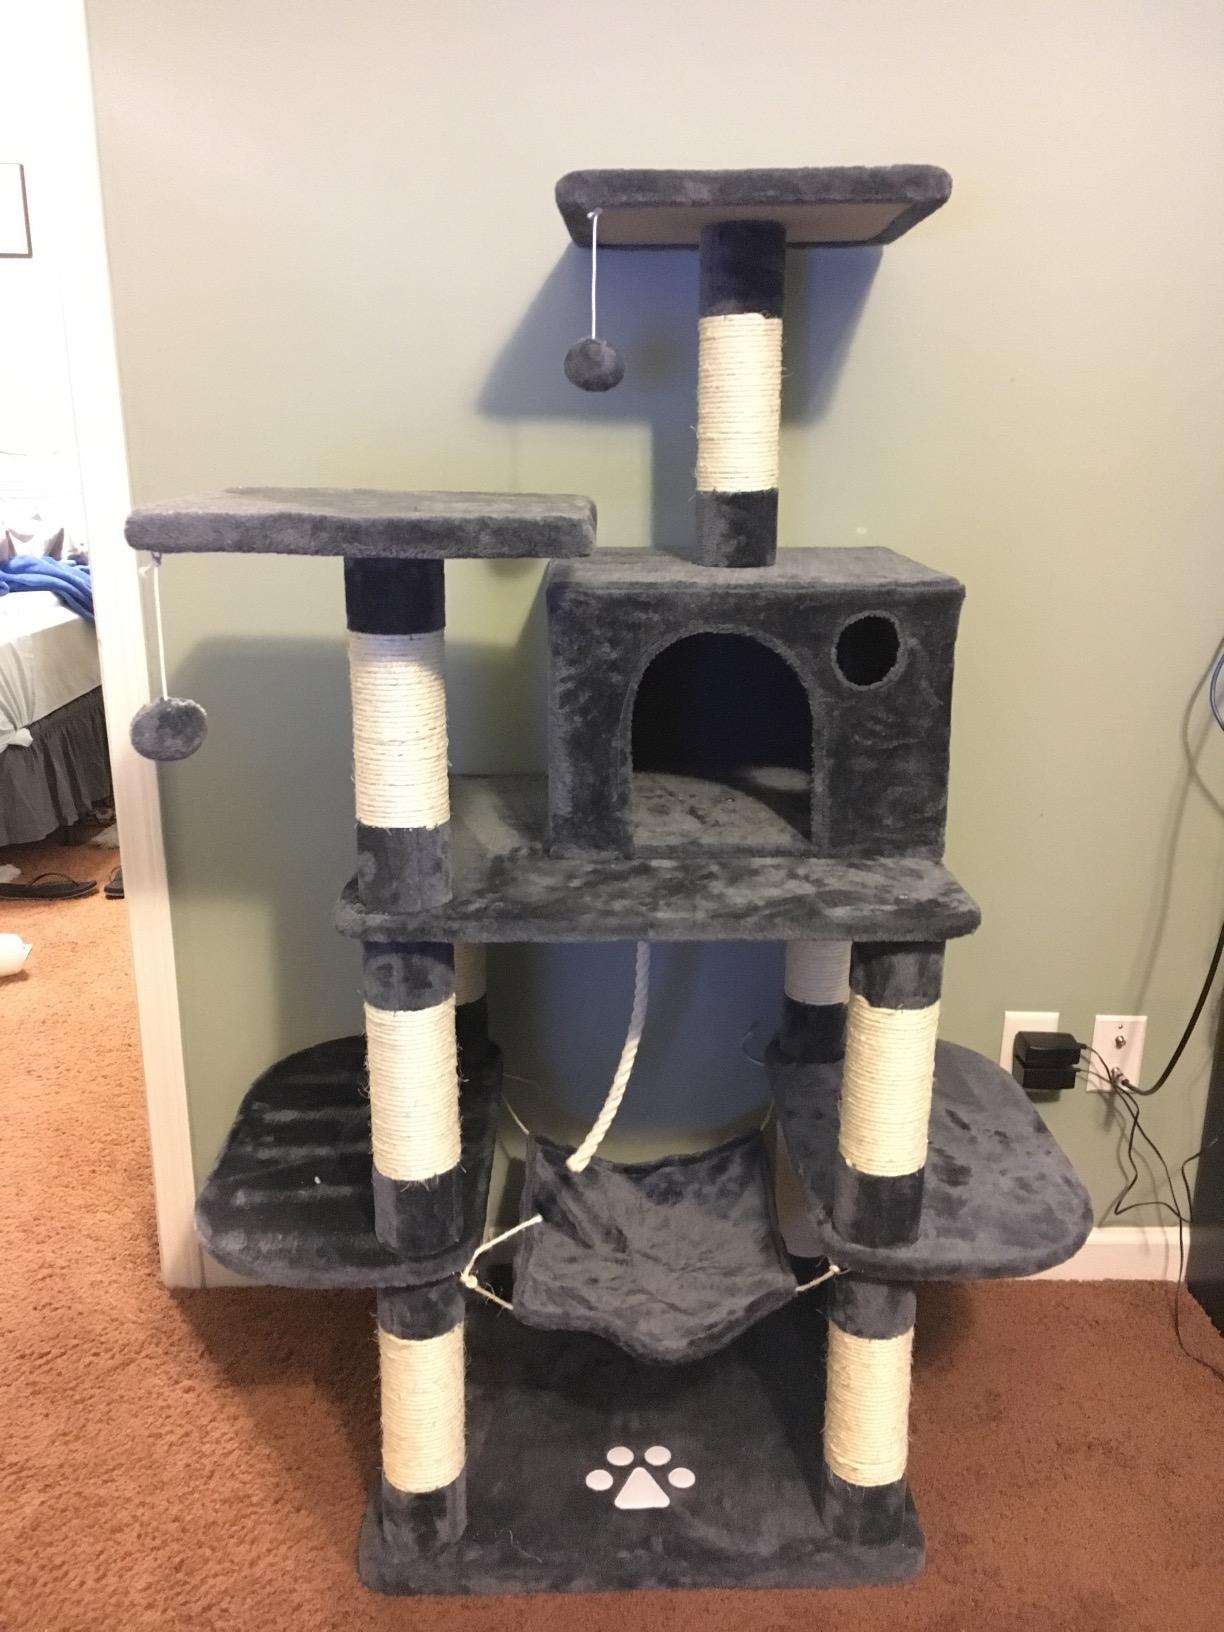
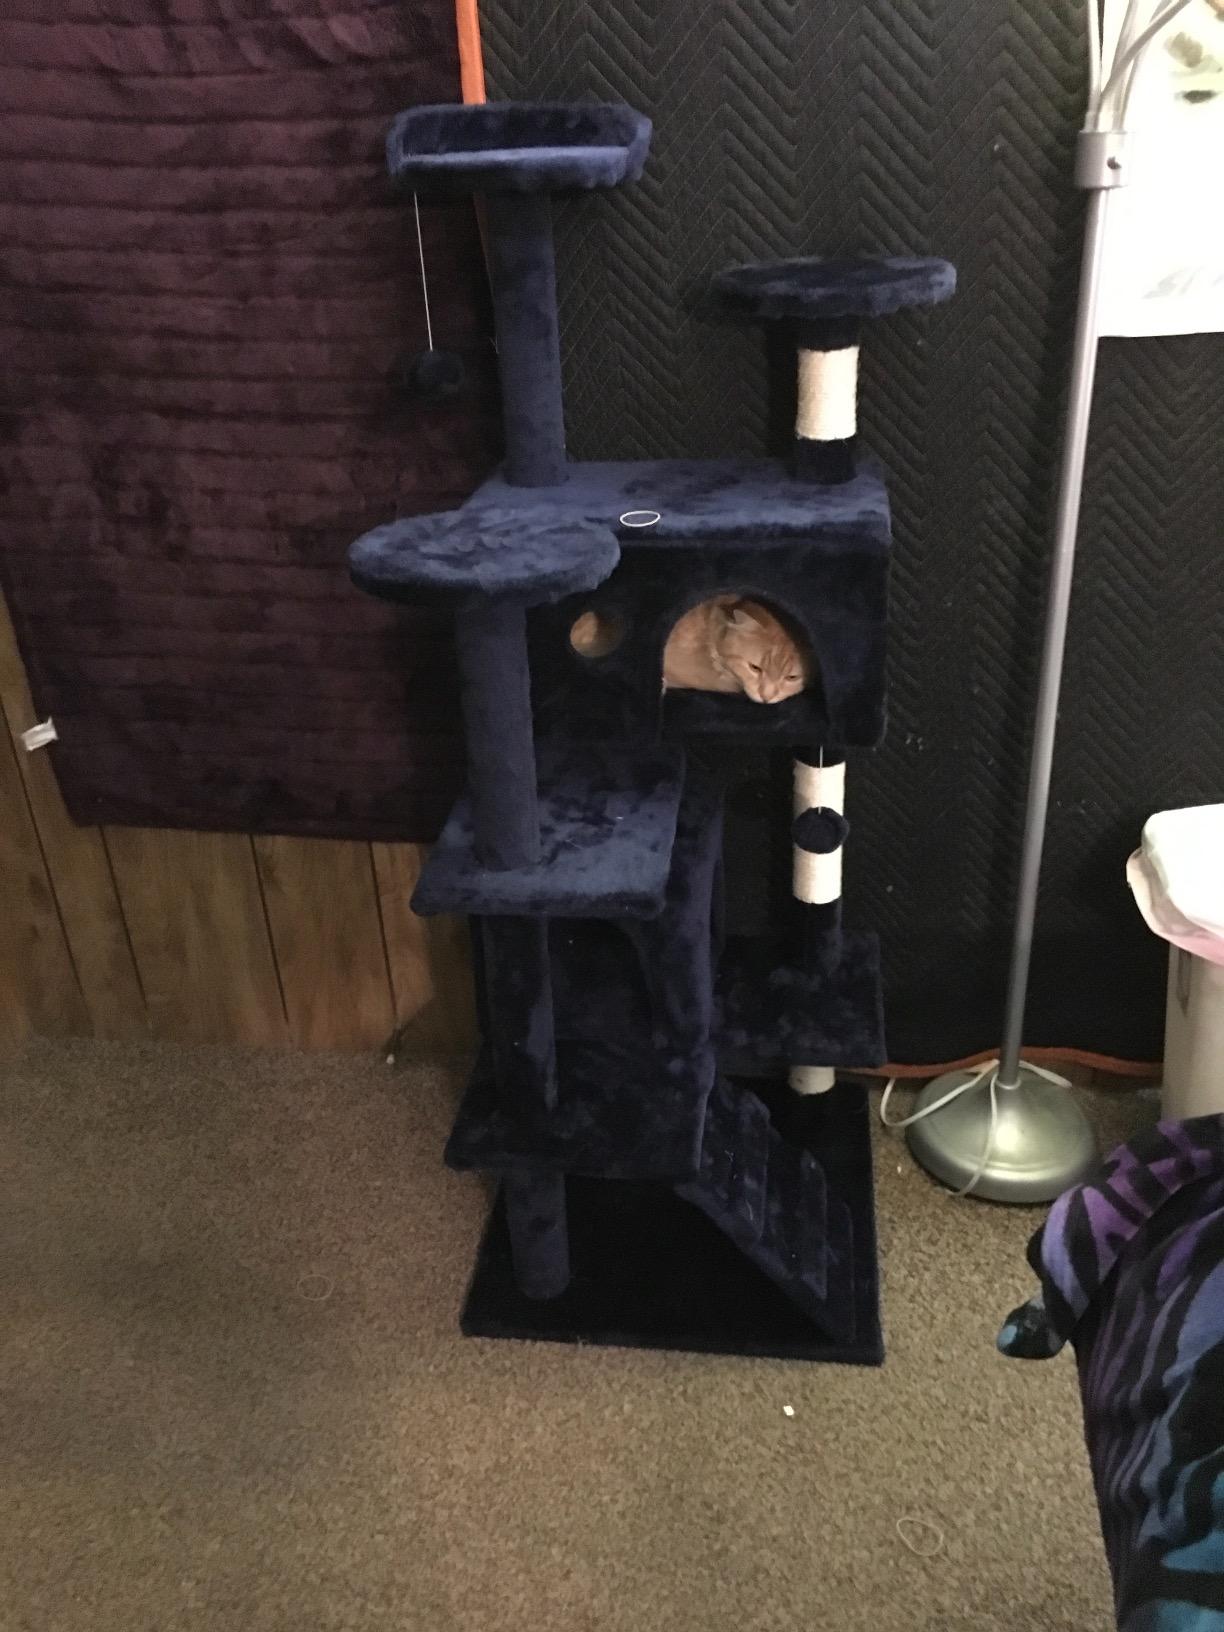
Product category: items_cat tree
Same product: no